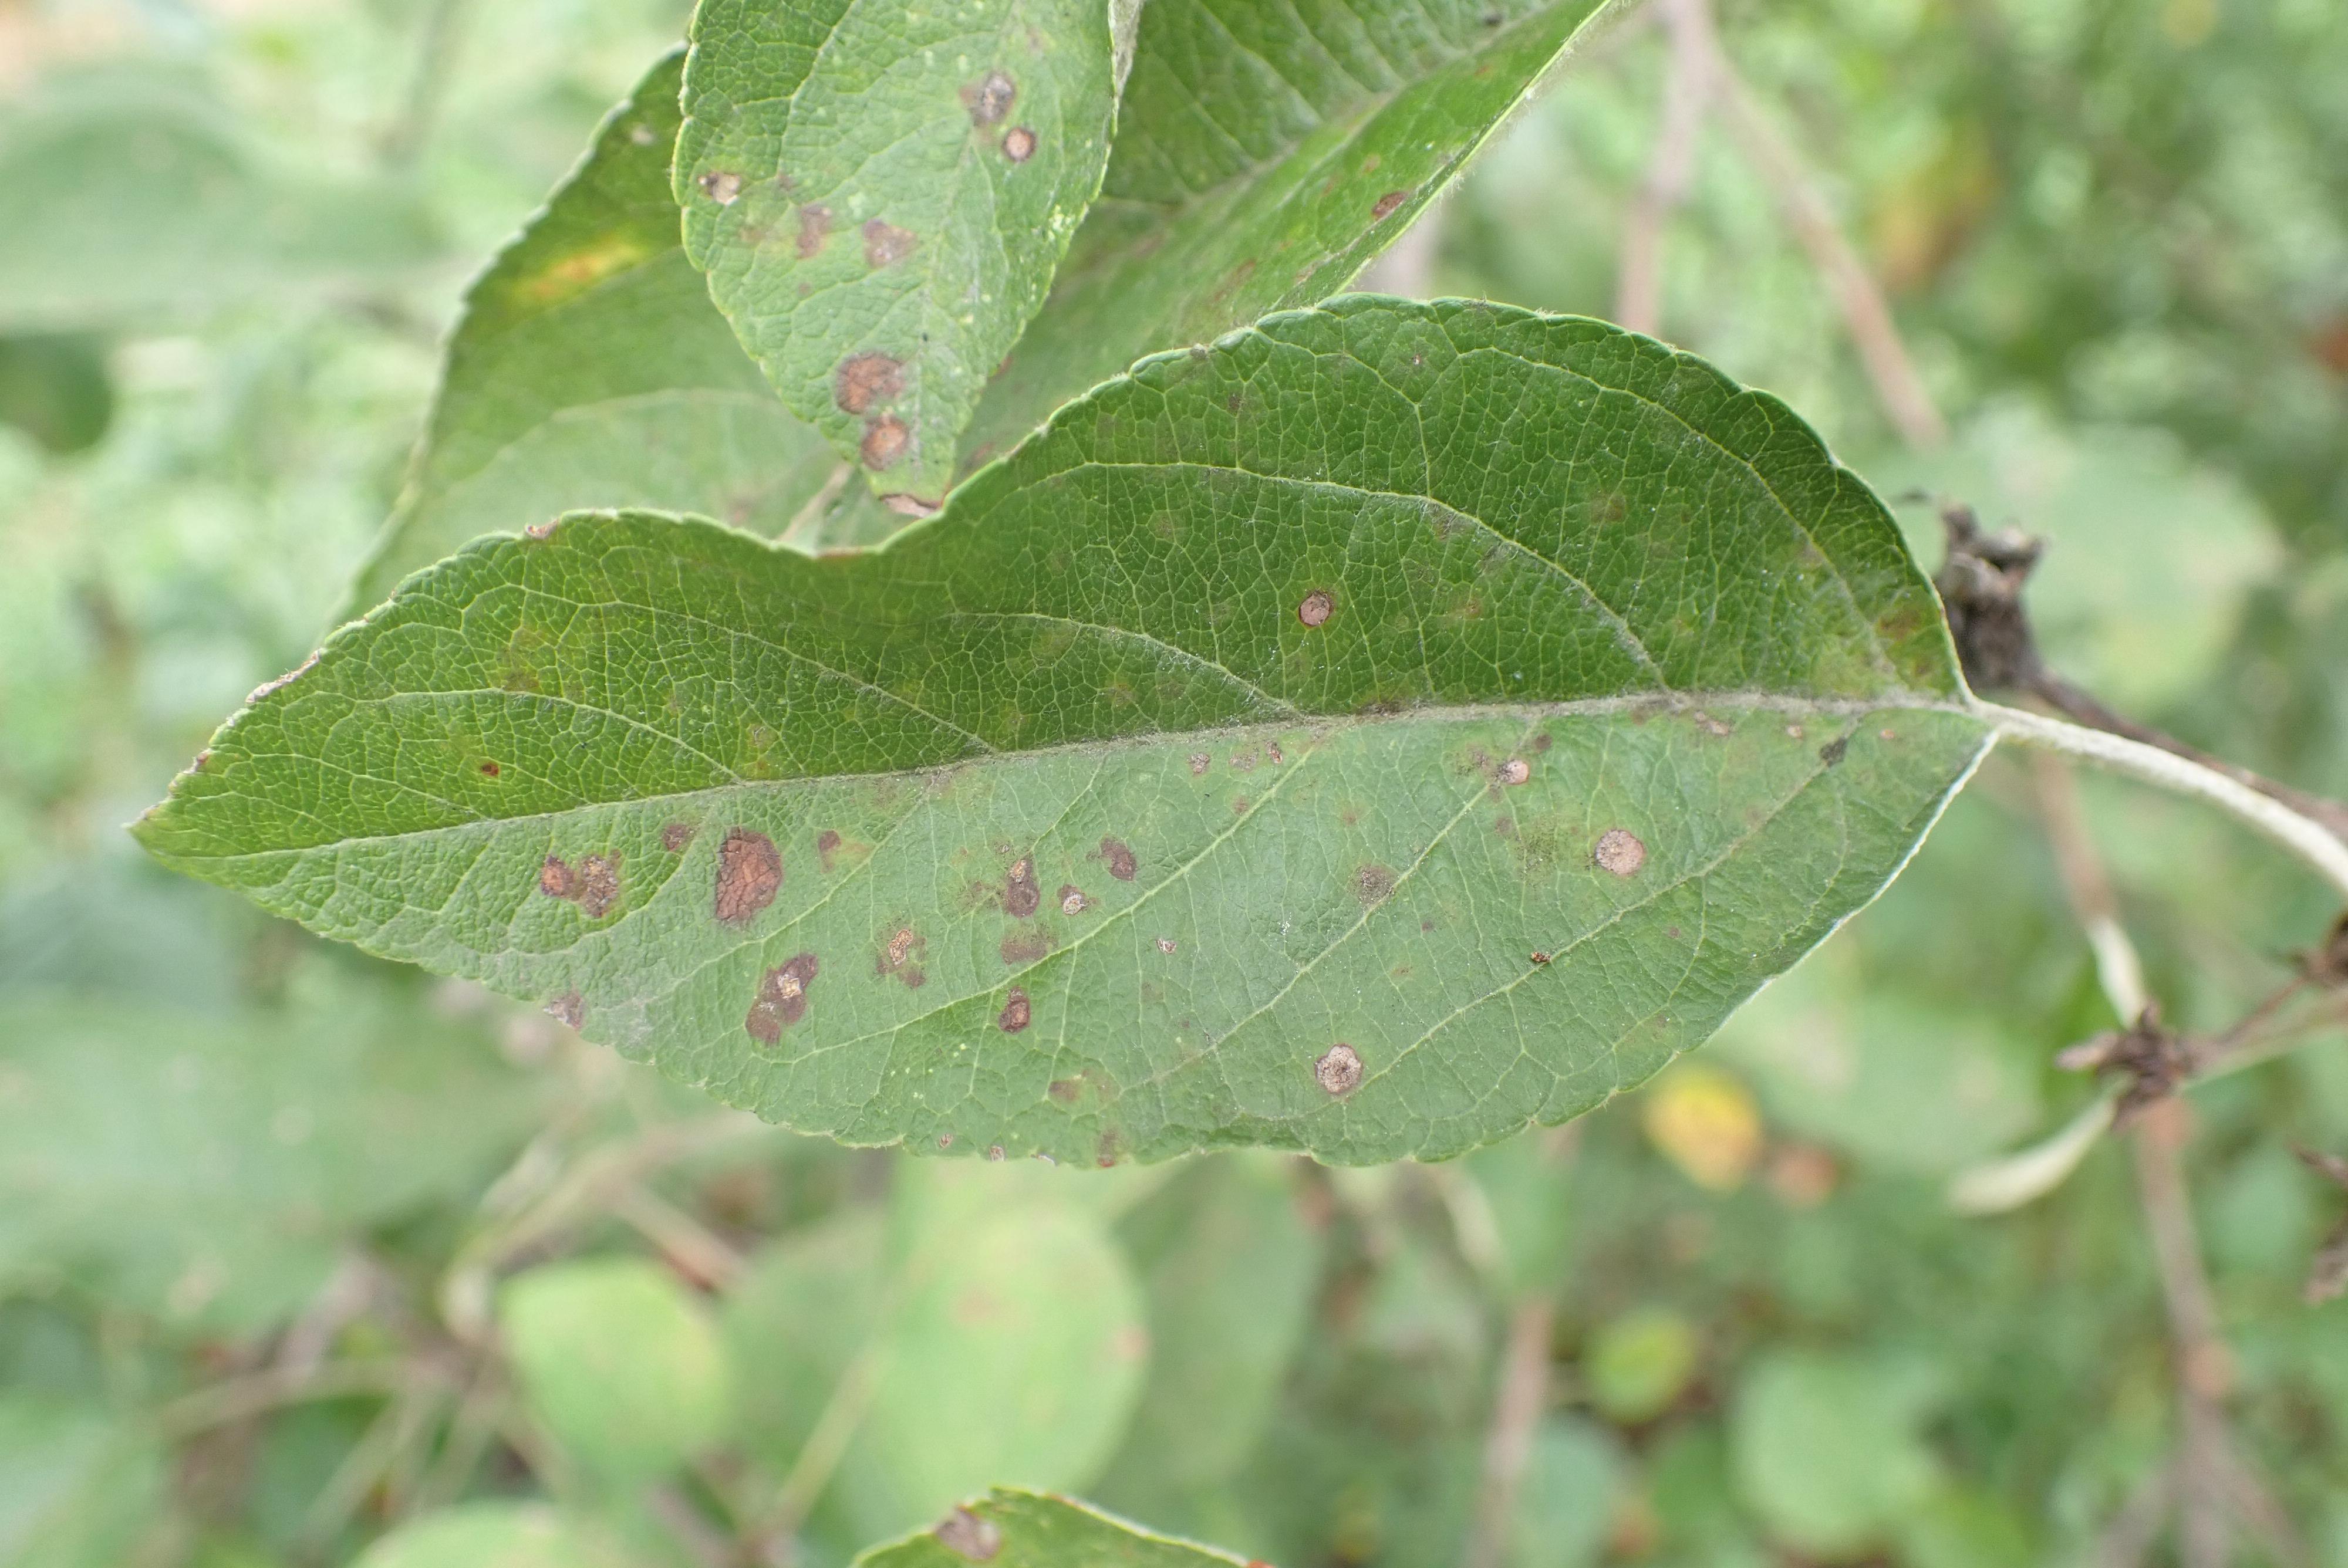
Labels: complex